Willem Meindert de Vos

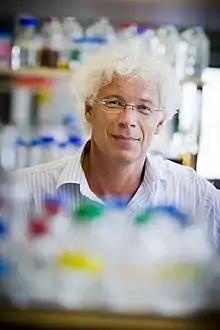
Willem de Vos (2008)

Willem M. de Vos (born 30 October 1954, in Apeldoorn) is a Dutch academic and microbiologist. He studied for his PhD at the University of Groningen. He is notable for winning the Spinozapremie in 2008. De Vos is currently serving as an Academy Professor for the Academy of Finland.